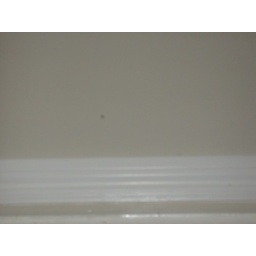
hole in wall above front window